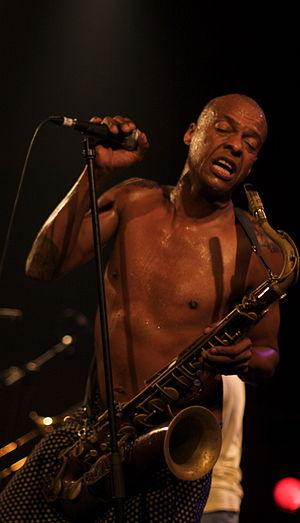
Fishbone en concert à la salle Apolo de Barcelone (Espagne).
Angelo Moore, alias "Dr Madd Vibe", est un membre fondateur, et l'une des figures de proue avec Norwood Fisher du groupe Fishbone depuis 1979, dont il est le chanteur leader, il joue aussi du saxophone et est un virtuose du thérémine. Le style musical de son projet solo est une fusion avant-gardiste très cuivrée de slam, jazz, funk, hip hop, punk, reggae, ska.